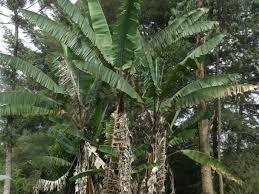
Miti miwili mikubwa, ya ndizi, katikati ya msitu au eneo lenye miti mingi inaonekana, miti hii ya ndizi ina majani, mengi mapana, na ya kijani kibichi, huku sehemu ya chini ya shina ikionekana kuwa na majani makavu, na ya zamani, nyuma ya miti ya ndizi, kuna miti mingine mirefu labda misitu au, mashambani.